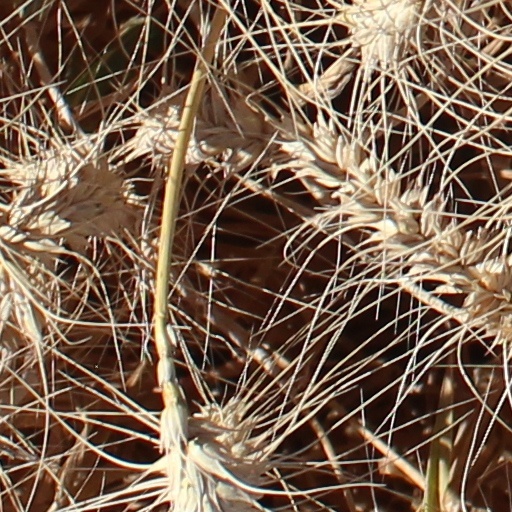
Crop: wheat